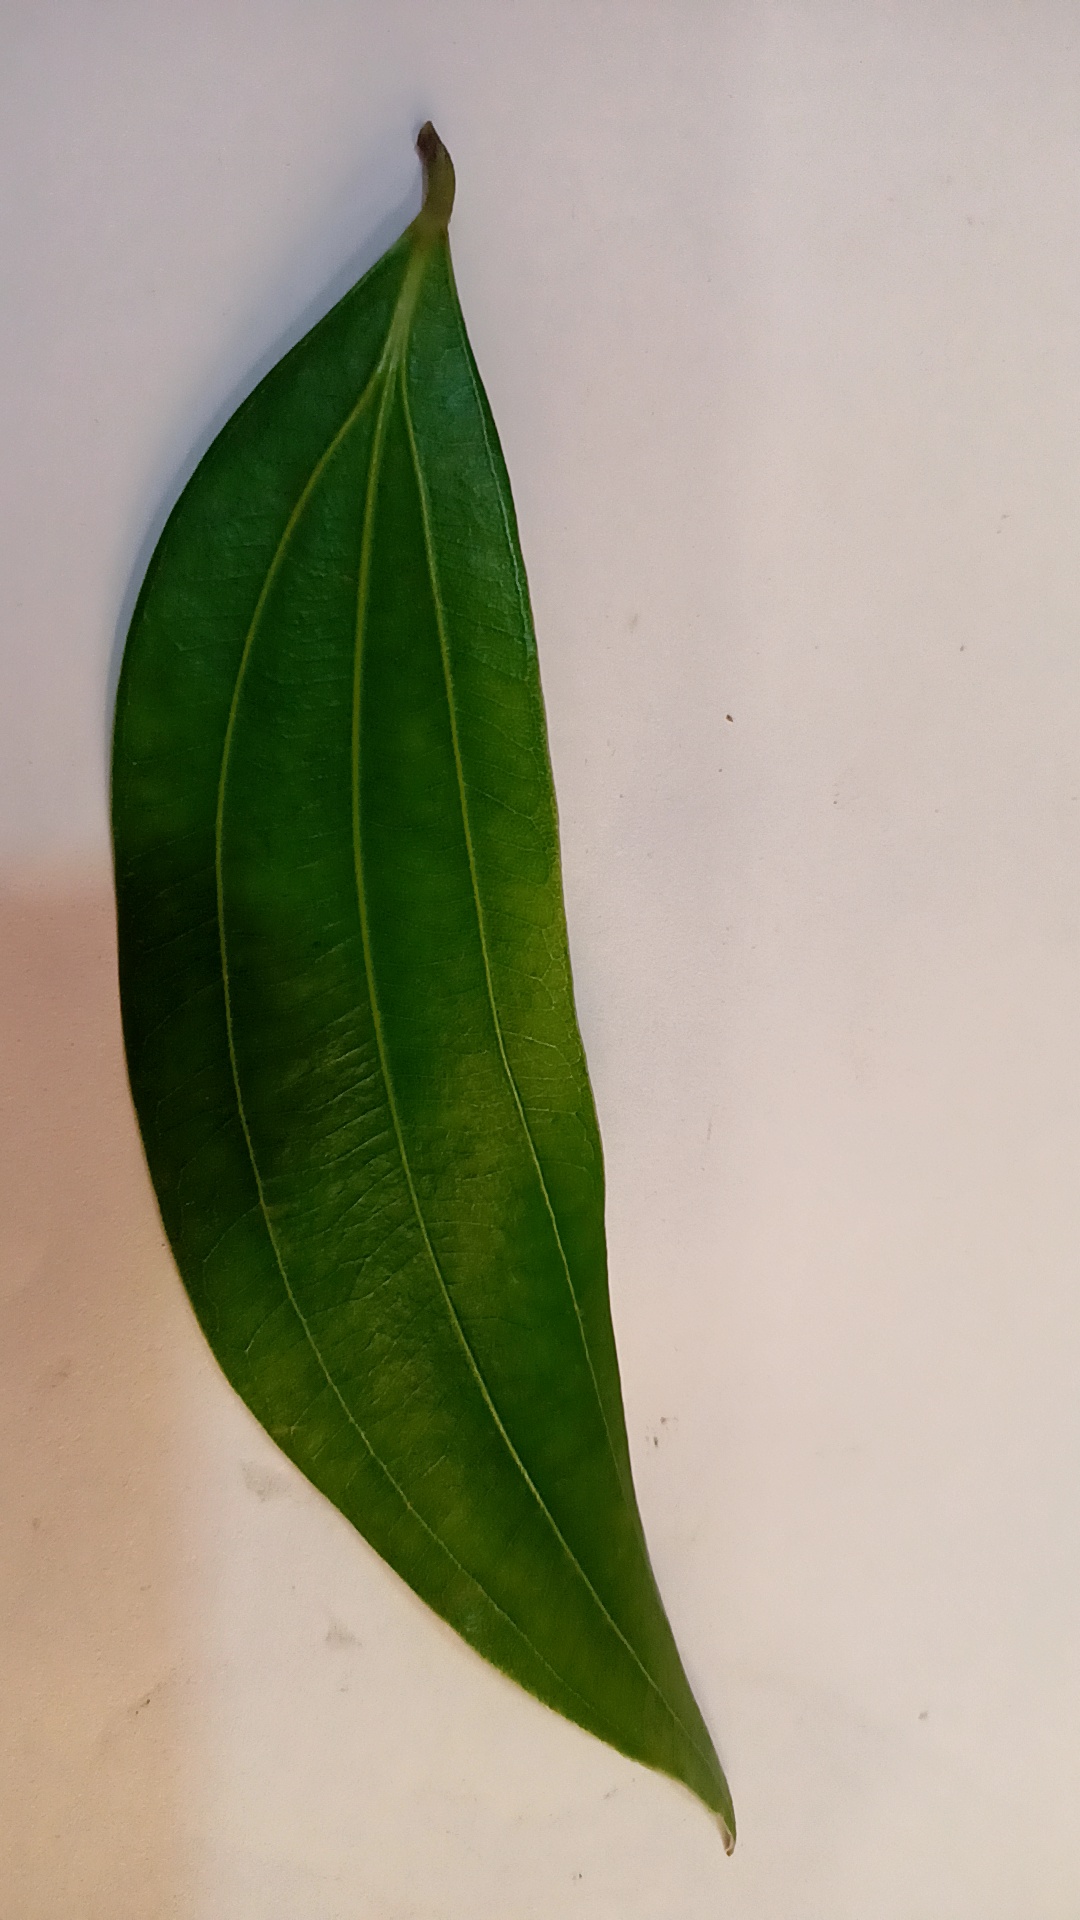
Label: Healthy